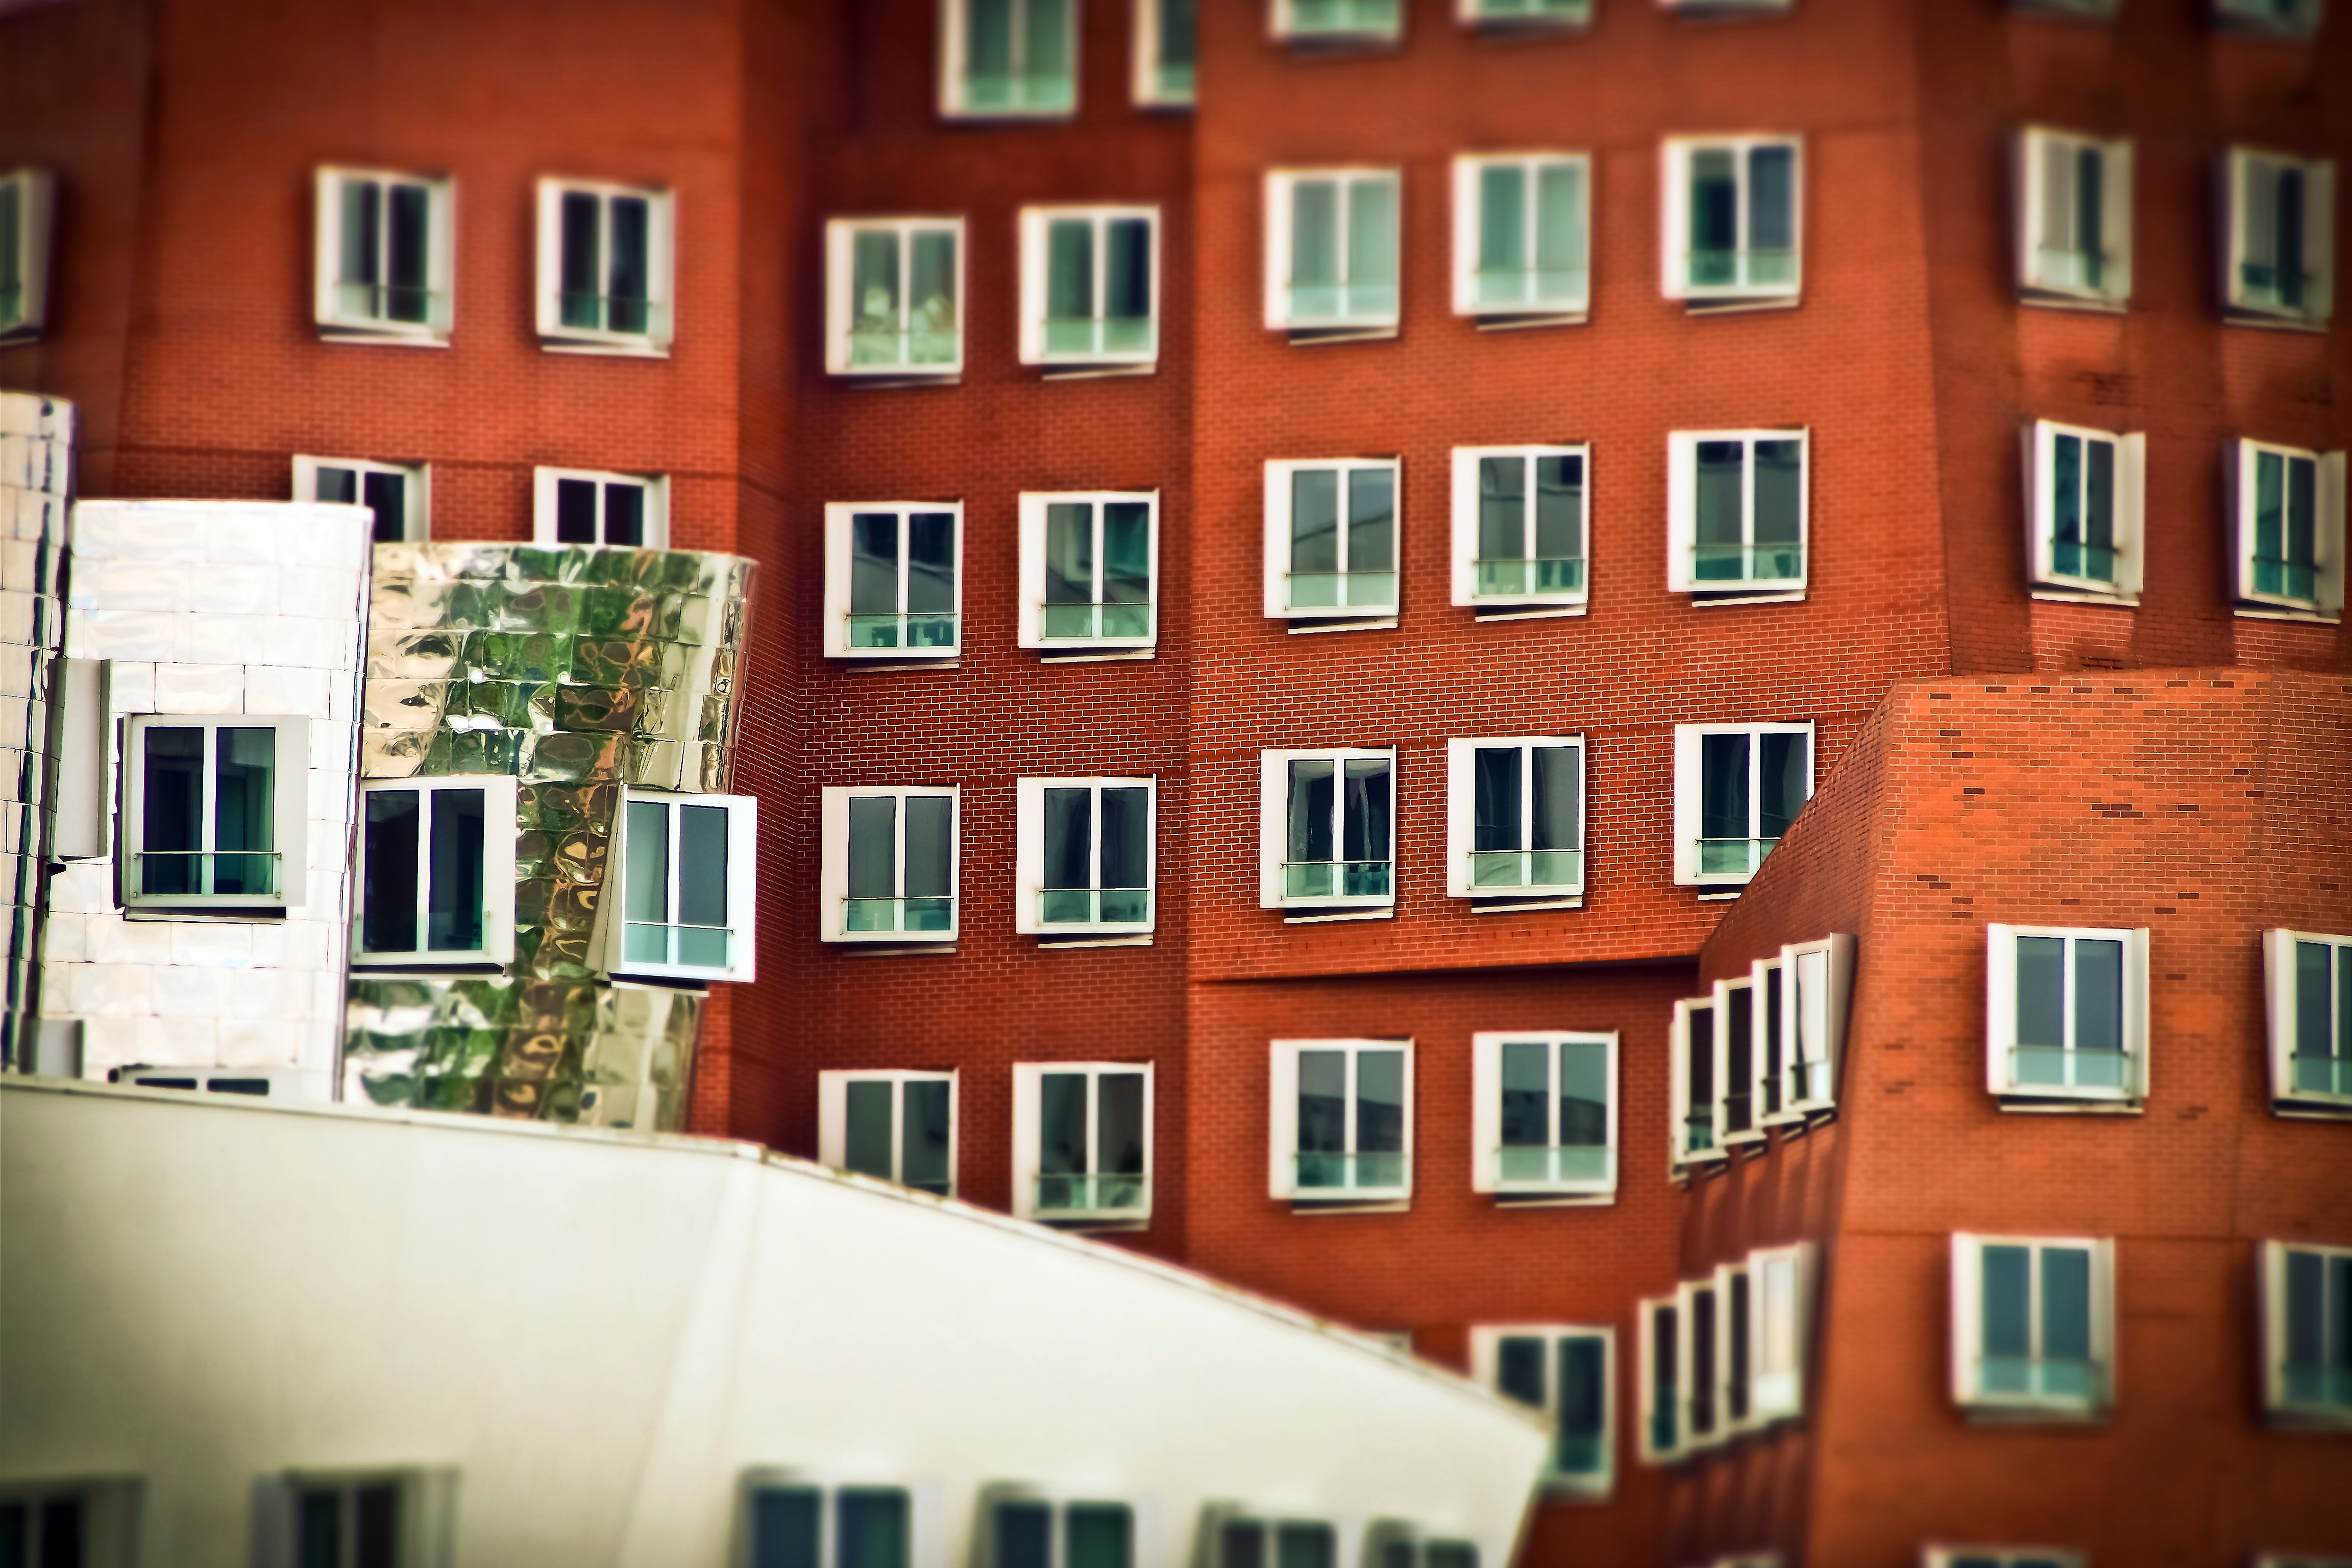
architecture, window, glass, building, wall, facade, property, port, brick, apartment, bricks, gehry, condominium, tilt shift, miniature effect, dusseldorf, media harbour, gehry buildings, residential area